Bat

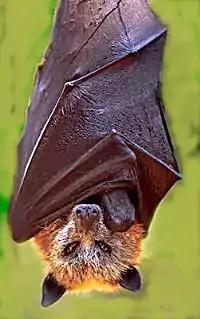
Giant golden-crowned flying fox, "Acerodon jubatus"

The 2003 discovery of an early fossil bat from the 52-million-year-old Green River Formation, "Onychonycteris finneyi", indicates that flight evolved before echolocative abilities. "Onychonycteris" had claws on all five of its fingers, whereas modern bats have at most two claws on two digits of each hand. It also had longer hind legs and shorter forearms, similar to climbing mammals that hang under branches, such as sloths and gibbons. This palm-sized bat had short, broad wings, suggesting that it could not fly as fast or as far as later bat species. Instead of flapping its wings continuously while flying, "Onychonycteris" probably alternated between flaps and glides in the air. This suggests that this bat did not fly as much as modern bats, but flew from tree to tree and spent most of its time climbing or hanging on branches. The distinctive features of the "Onychonycteris" fossil also support the hypothesis that mammalian flight most likely evolved in arboreal locomotors, rather than terrestrial runners. This model of flight development, commonly known as the "trees-down" theory, holds that bats first flew by taking advantage of height and gravity to drop down on to prey, rather than running fast enough for a ground-level take off.